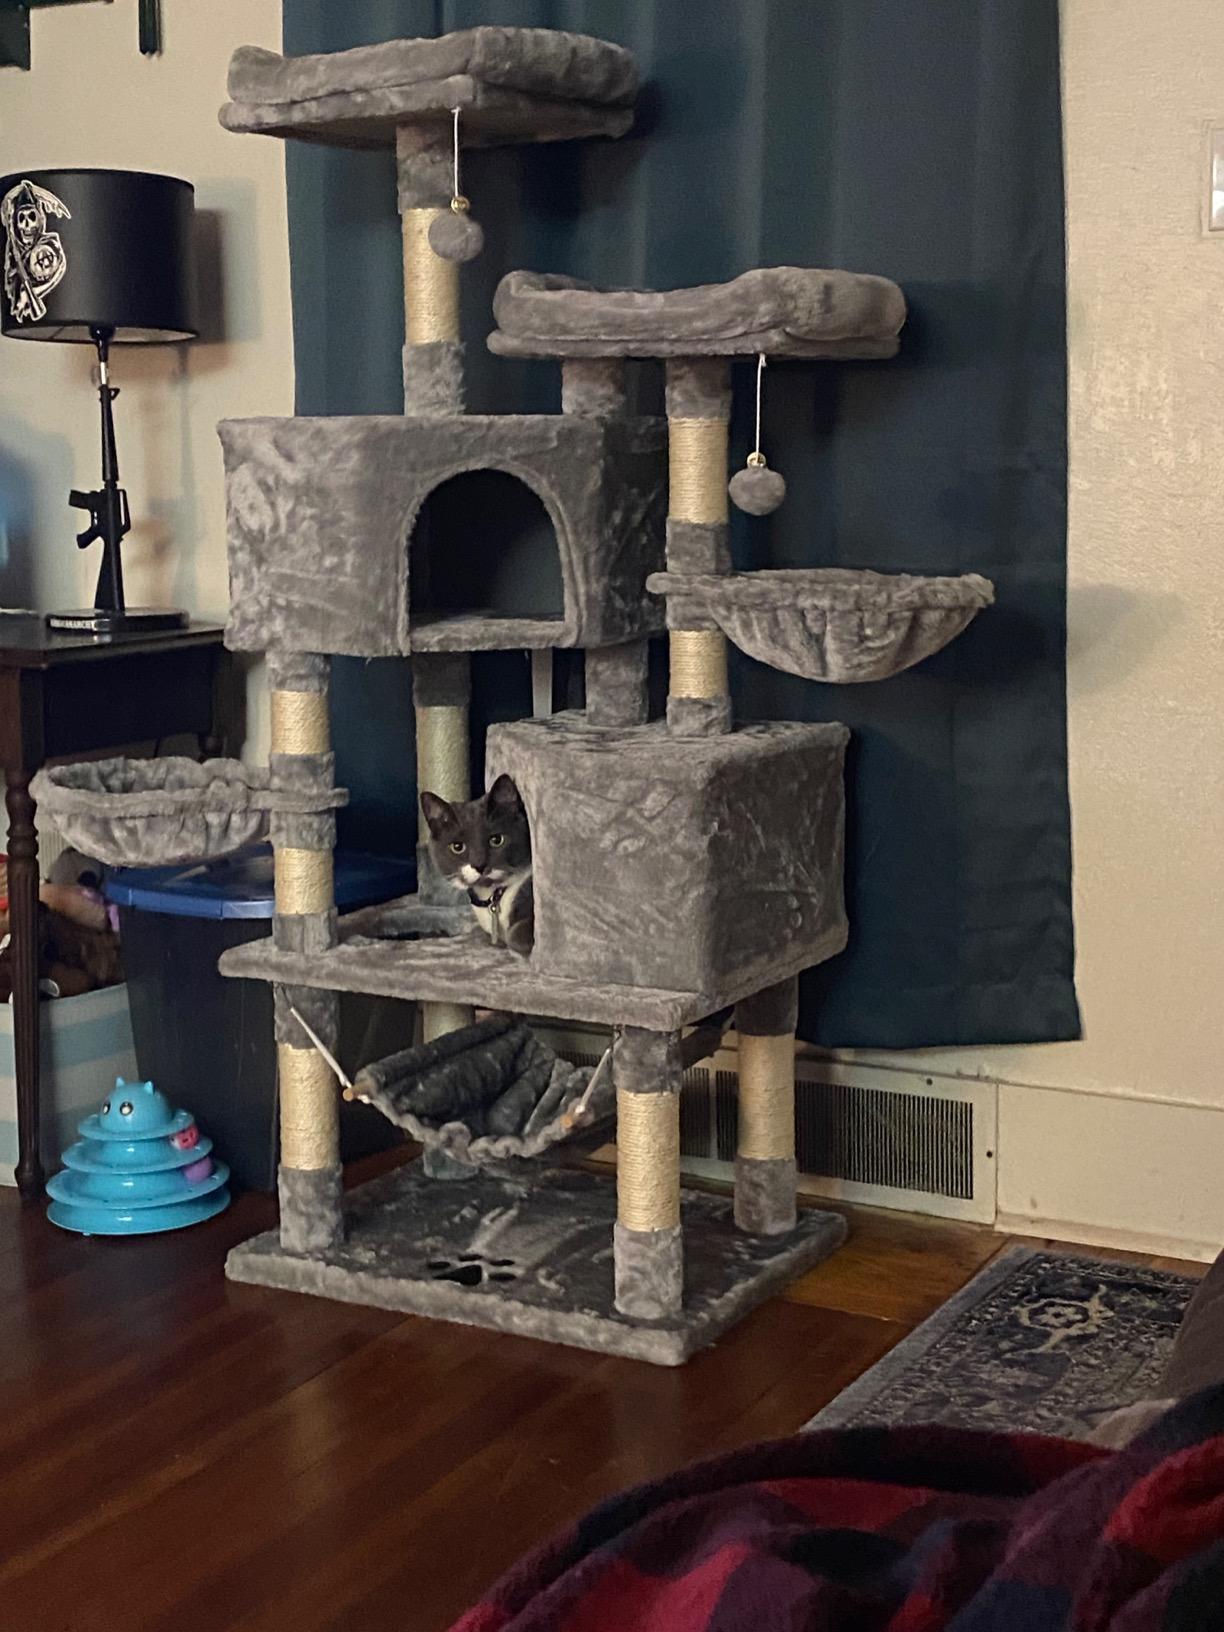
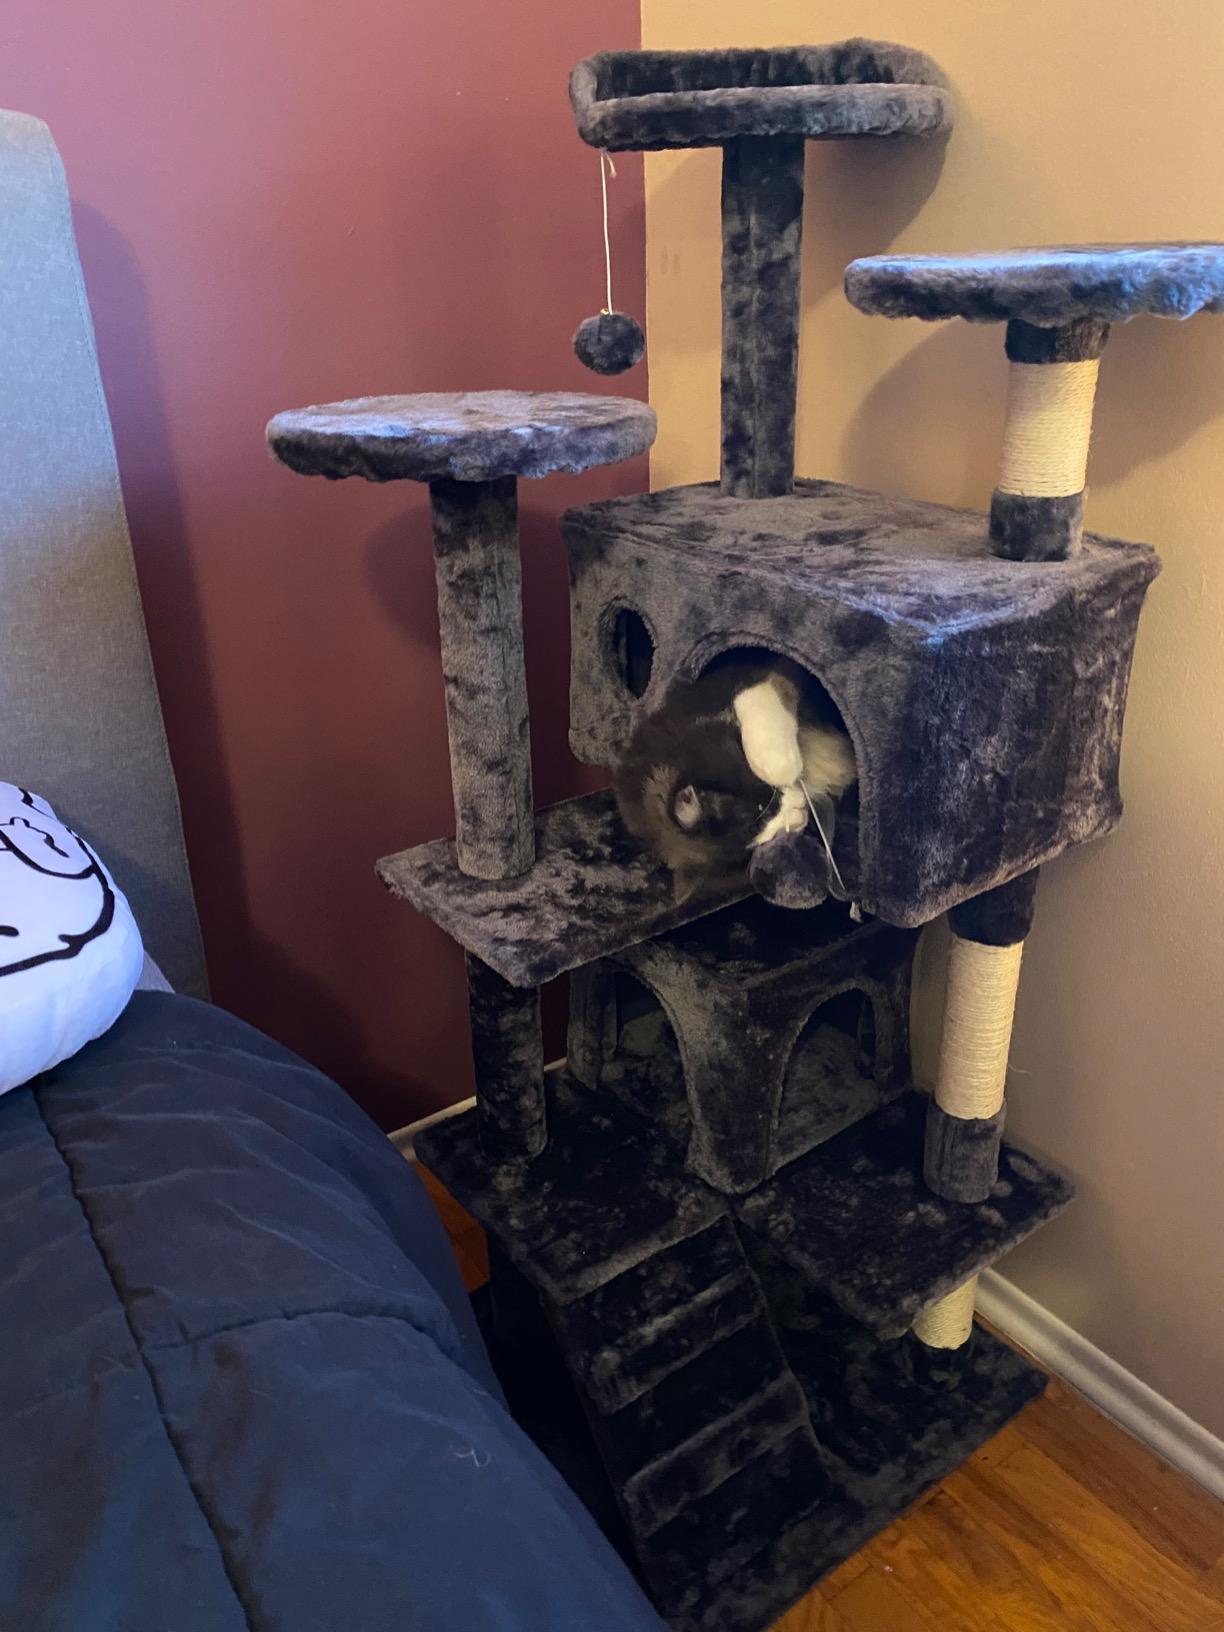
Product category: items_cat tree
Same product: no